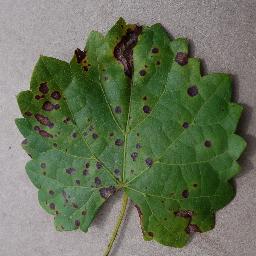
Label: Grape___Black_rot